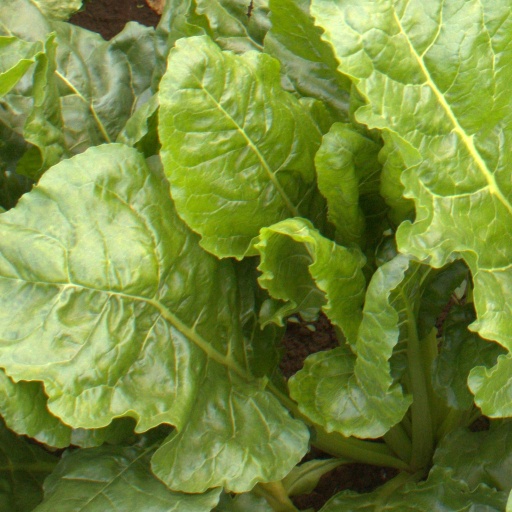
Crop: sugar beet